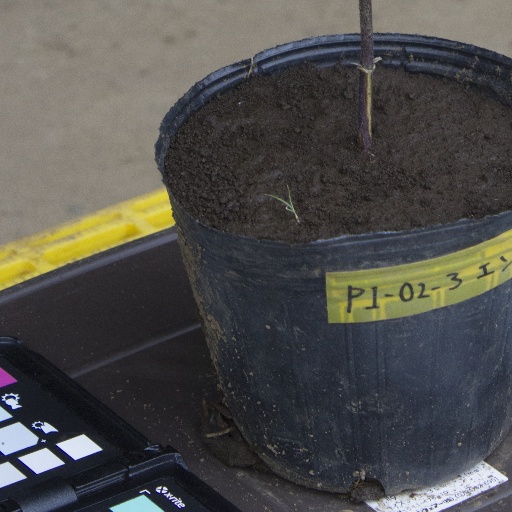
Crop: soybean